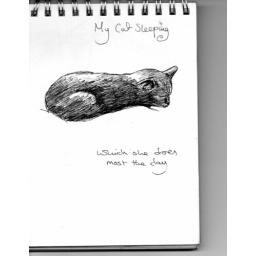
Observational drawing of my cat sleeping drawn in pen.